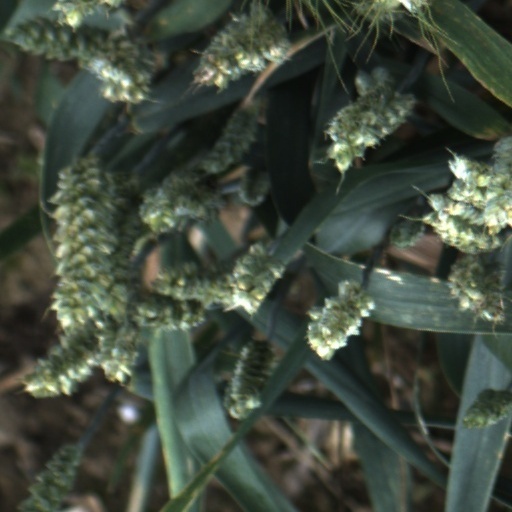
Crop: wheat